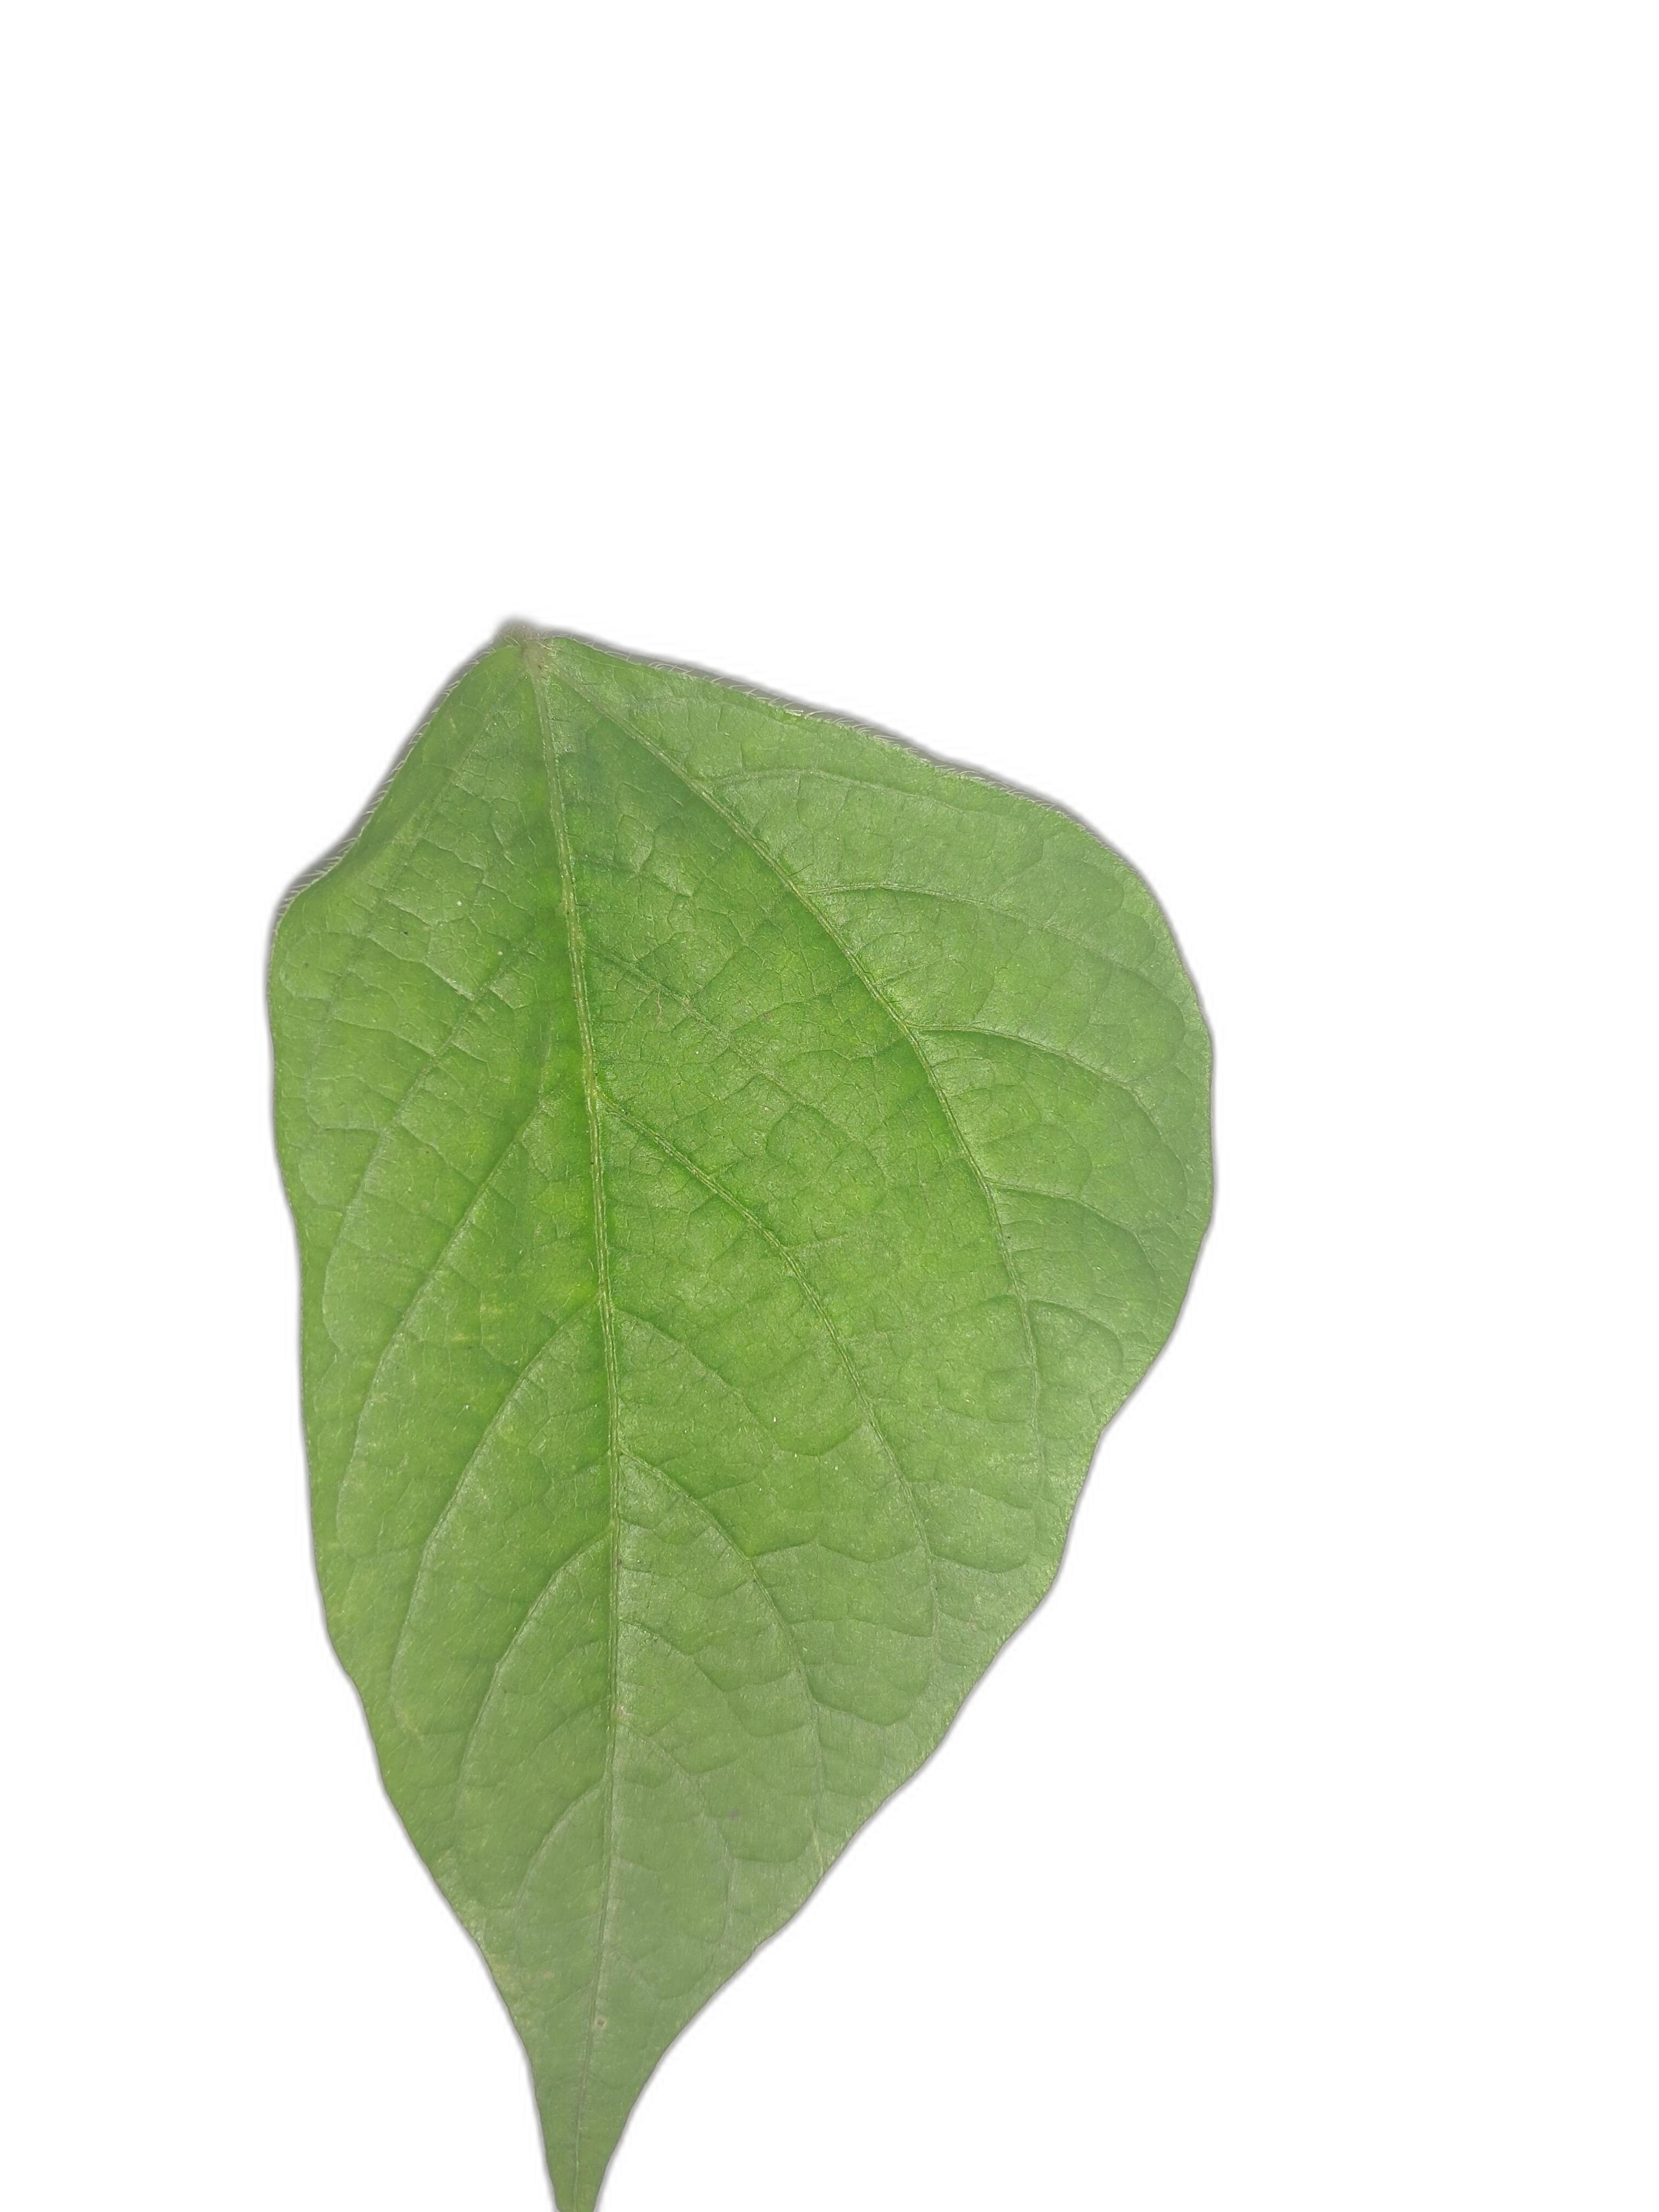
Label: Healthy